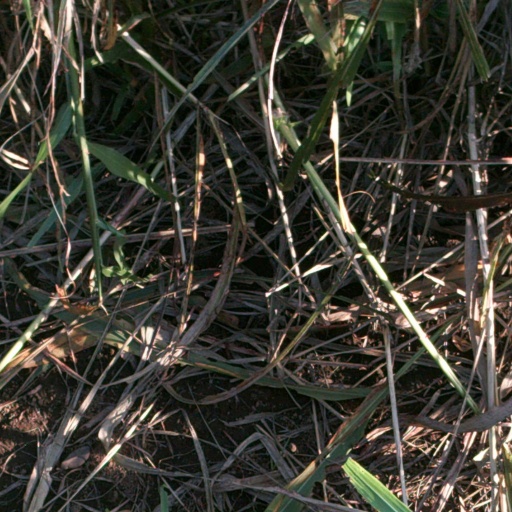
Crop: sorghum